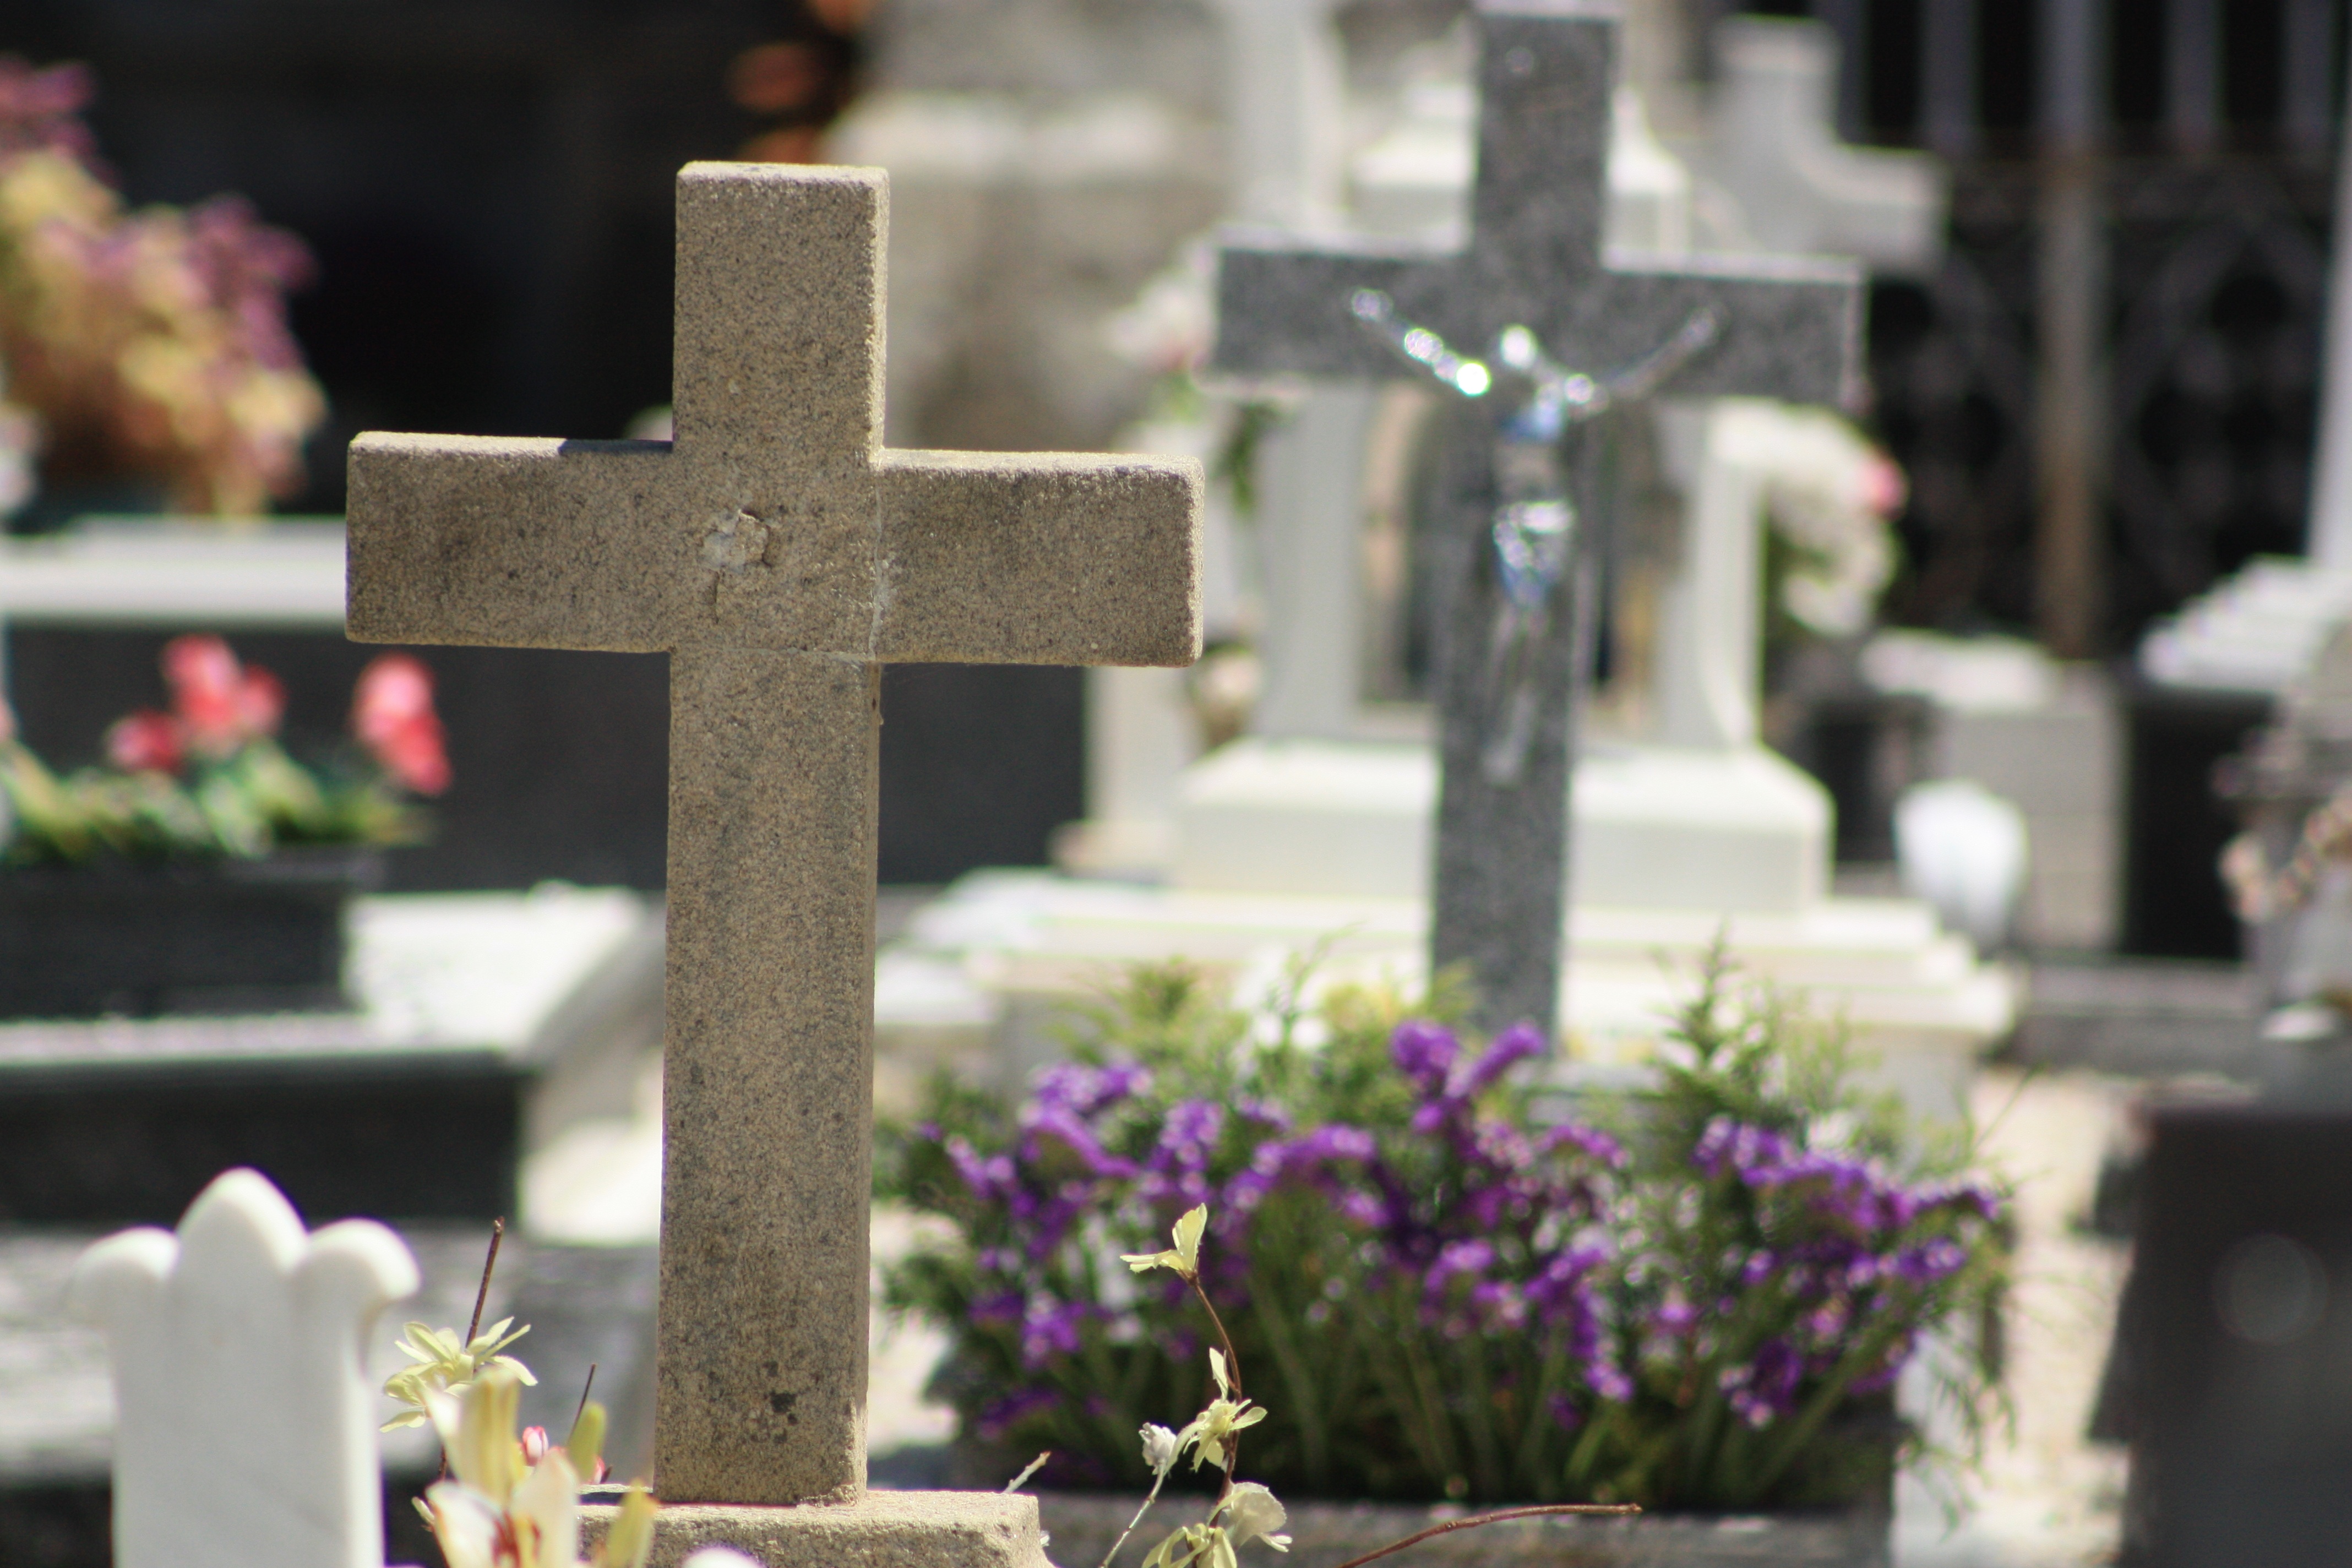
flower, cross, cemetery, grave, memorial, ceremony, headstone, tomb, necropolis, cross of granite